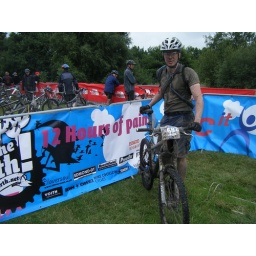
Hit the North 12 hour endurance mountain bike race. Held in Manchester, Sat July 19th 2008